Spile

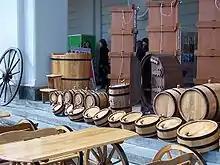

A spile (sometimes called a "cask peg") is a wooden or metal peg used to control the flow of air into, and carbon dioxide out of, a cask of ale or wine. Spiles can also be used to broach liquids (like maple syrup) from a tree.